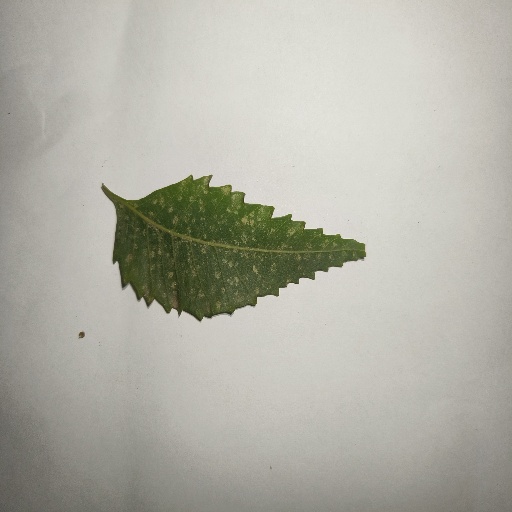
Species: Neem
Leaf condition: Powdery Mildew